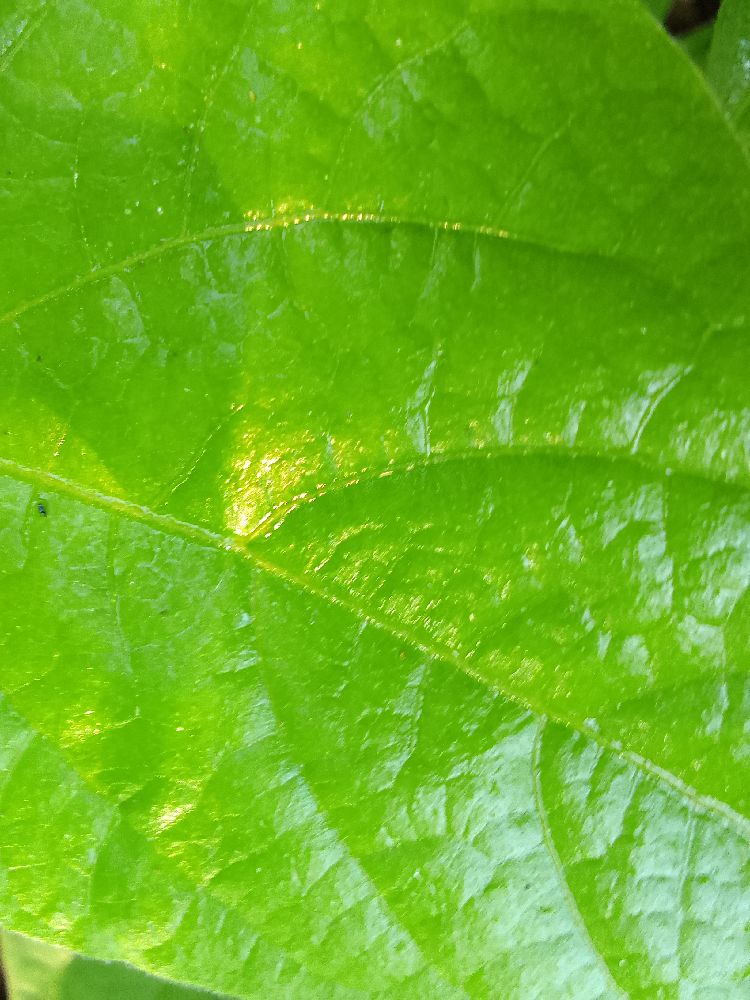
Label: healthy